Brooks Stadium

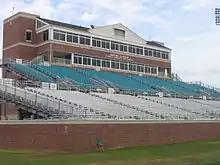
Home stands in 2007

While the current stadium dates only to 2003, the site has a considerably longer football history. In a 2020 interview, Coastal athletic director Matt Hogue, who began working at the school in 1997 as Coastal's basketball play-by-play announcer, told ESPN journalist Ryan McGee,